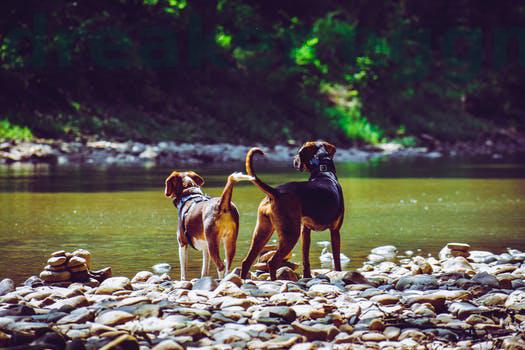
Label: Watermark